2022 Maryland county executive elections

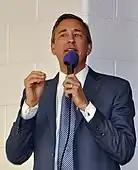
Businessman David Blair finished second in the primary.

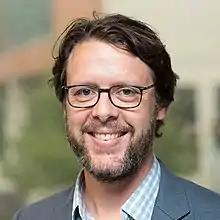
County councilmember Hans Riemer finished third in the primary.

The incumbent county executive was Democrat Angela Alsobrooks, who was elected in 2018 with 98.9 percent of the vote. She was eligible for re-election and was seeking a second term.